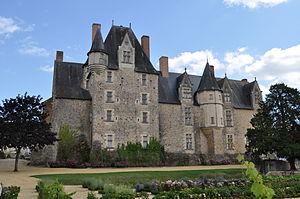
Façade arrière du château de Baugé (Maine-et-Loire, France).
Le Baugeois est une région naturelle française située au nord-est du département de Maine-et-Loire, dans la région Pays de la Loire. Ce pays traditionnel de l'Anjou doit son nom à sa capitale, la ville de Baugé. Cette région est la plus boisée du département.
Le château de Baugé est un monument historique de l'époque médiévale qui s'élève dans la cité de Baugé, sur la commune de Baugé-en-Anjou, dans le département de Maine-et-Loire au cœur de l'Anjou. Il date du XVᵉ siècle et fut construit pour le Roi René, duc d'Anjou, grand amateur de chasse.
Le Couasnon est une rivière du Baugeois, dans la région Pays de la Loire, du département Maine-et-Loire, et un affluent droit de l'Authion, donc un sous-affluent de la Loire.